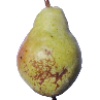
Label: Pear Williams 1